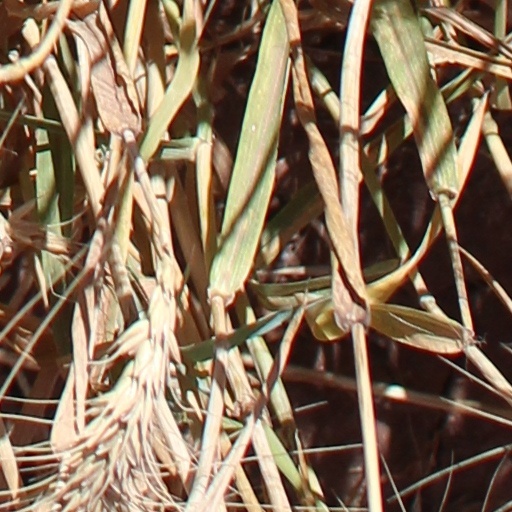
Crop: wheat